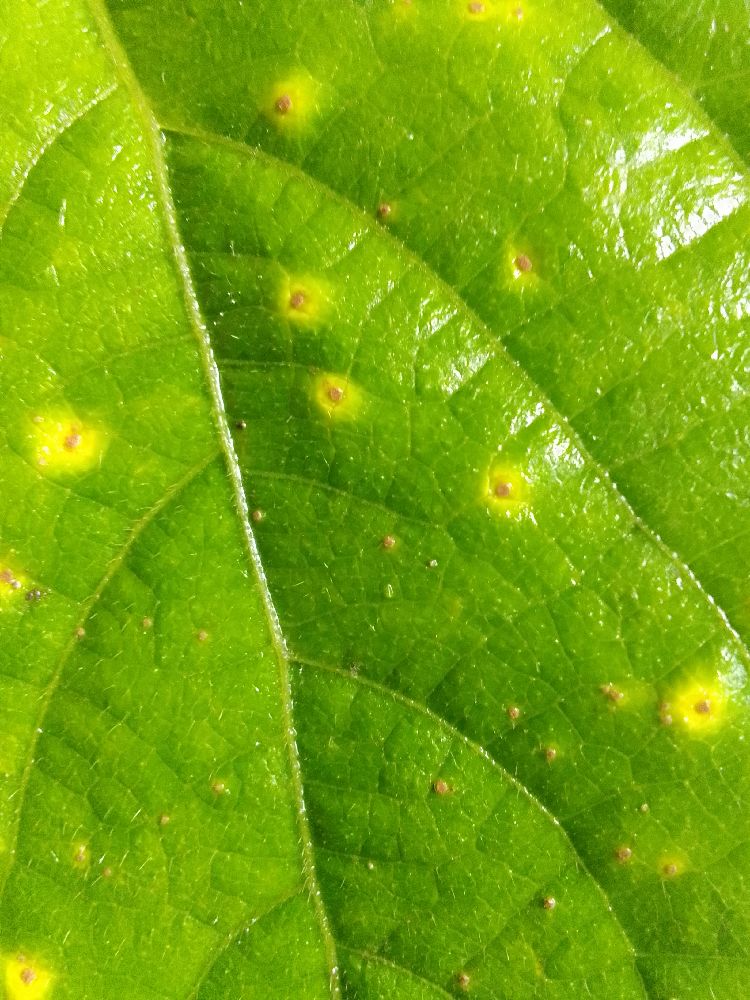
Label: rust